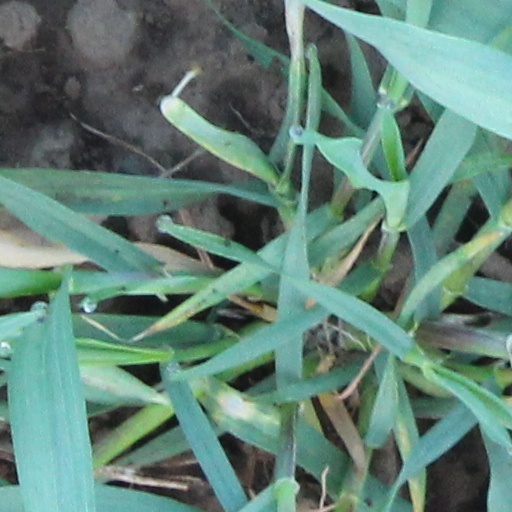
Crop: wheat